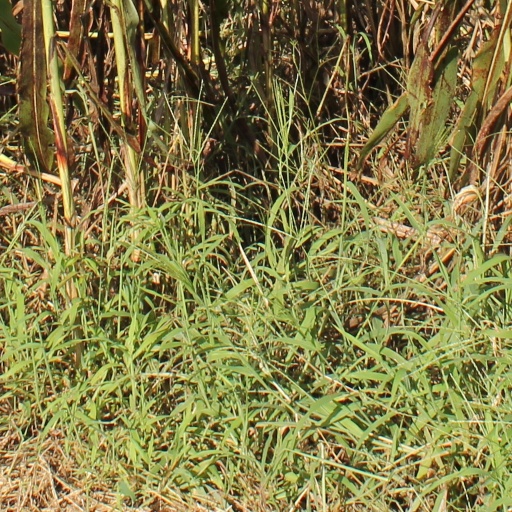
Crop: sorghum